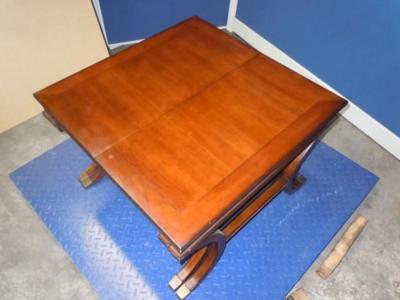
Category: table